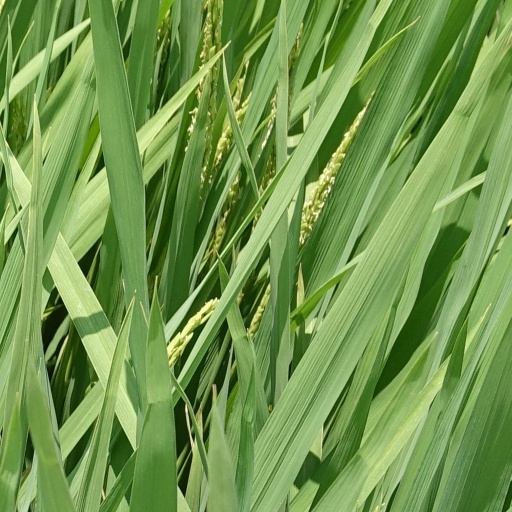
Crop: rice